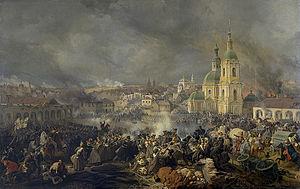
Louis Nicolas d’Avout puis Davout, duc d'Auerstaedt, prince d'Eckmühl, né le 10 mai 1770 à Annoux dans l'Yonne et mort le 1ᵉʳ juin 1823 à Paris, est un général français de la Révolution et de l’Empire, élevé à la dignité de maréchal d'Empire par Napoléon en 1804.